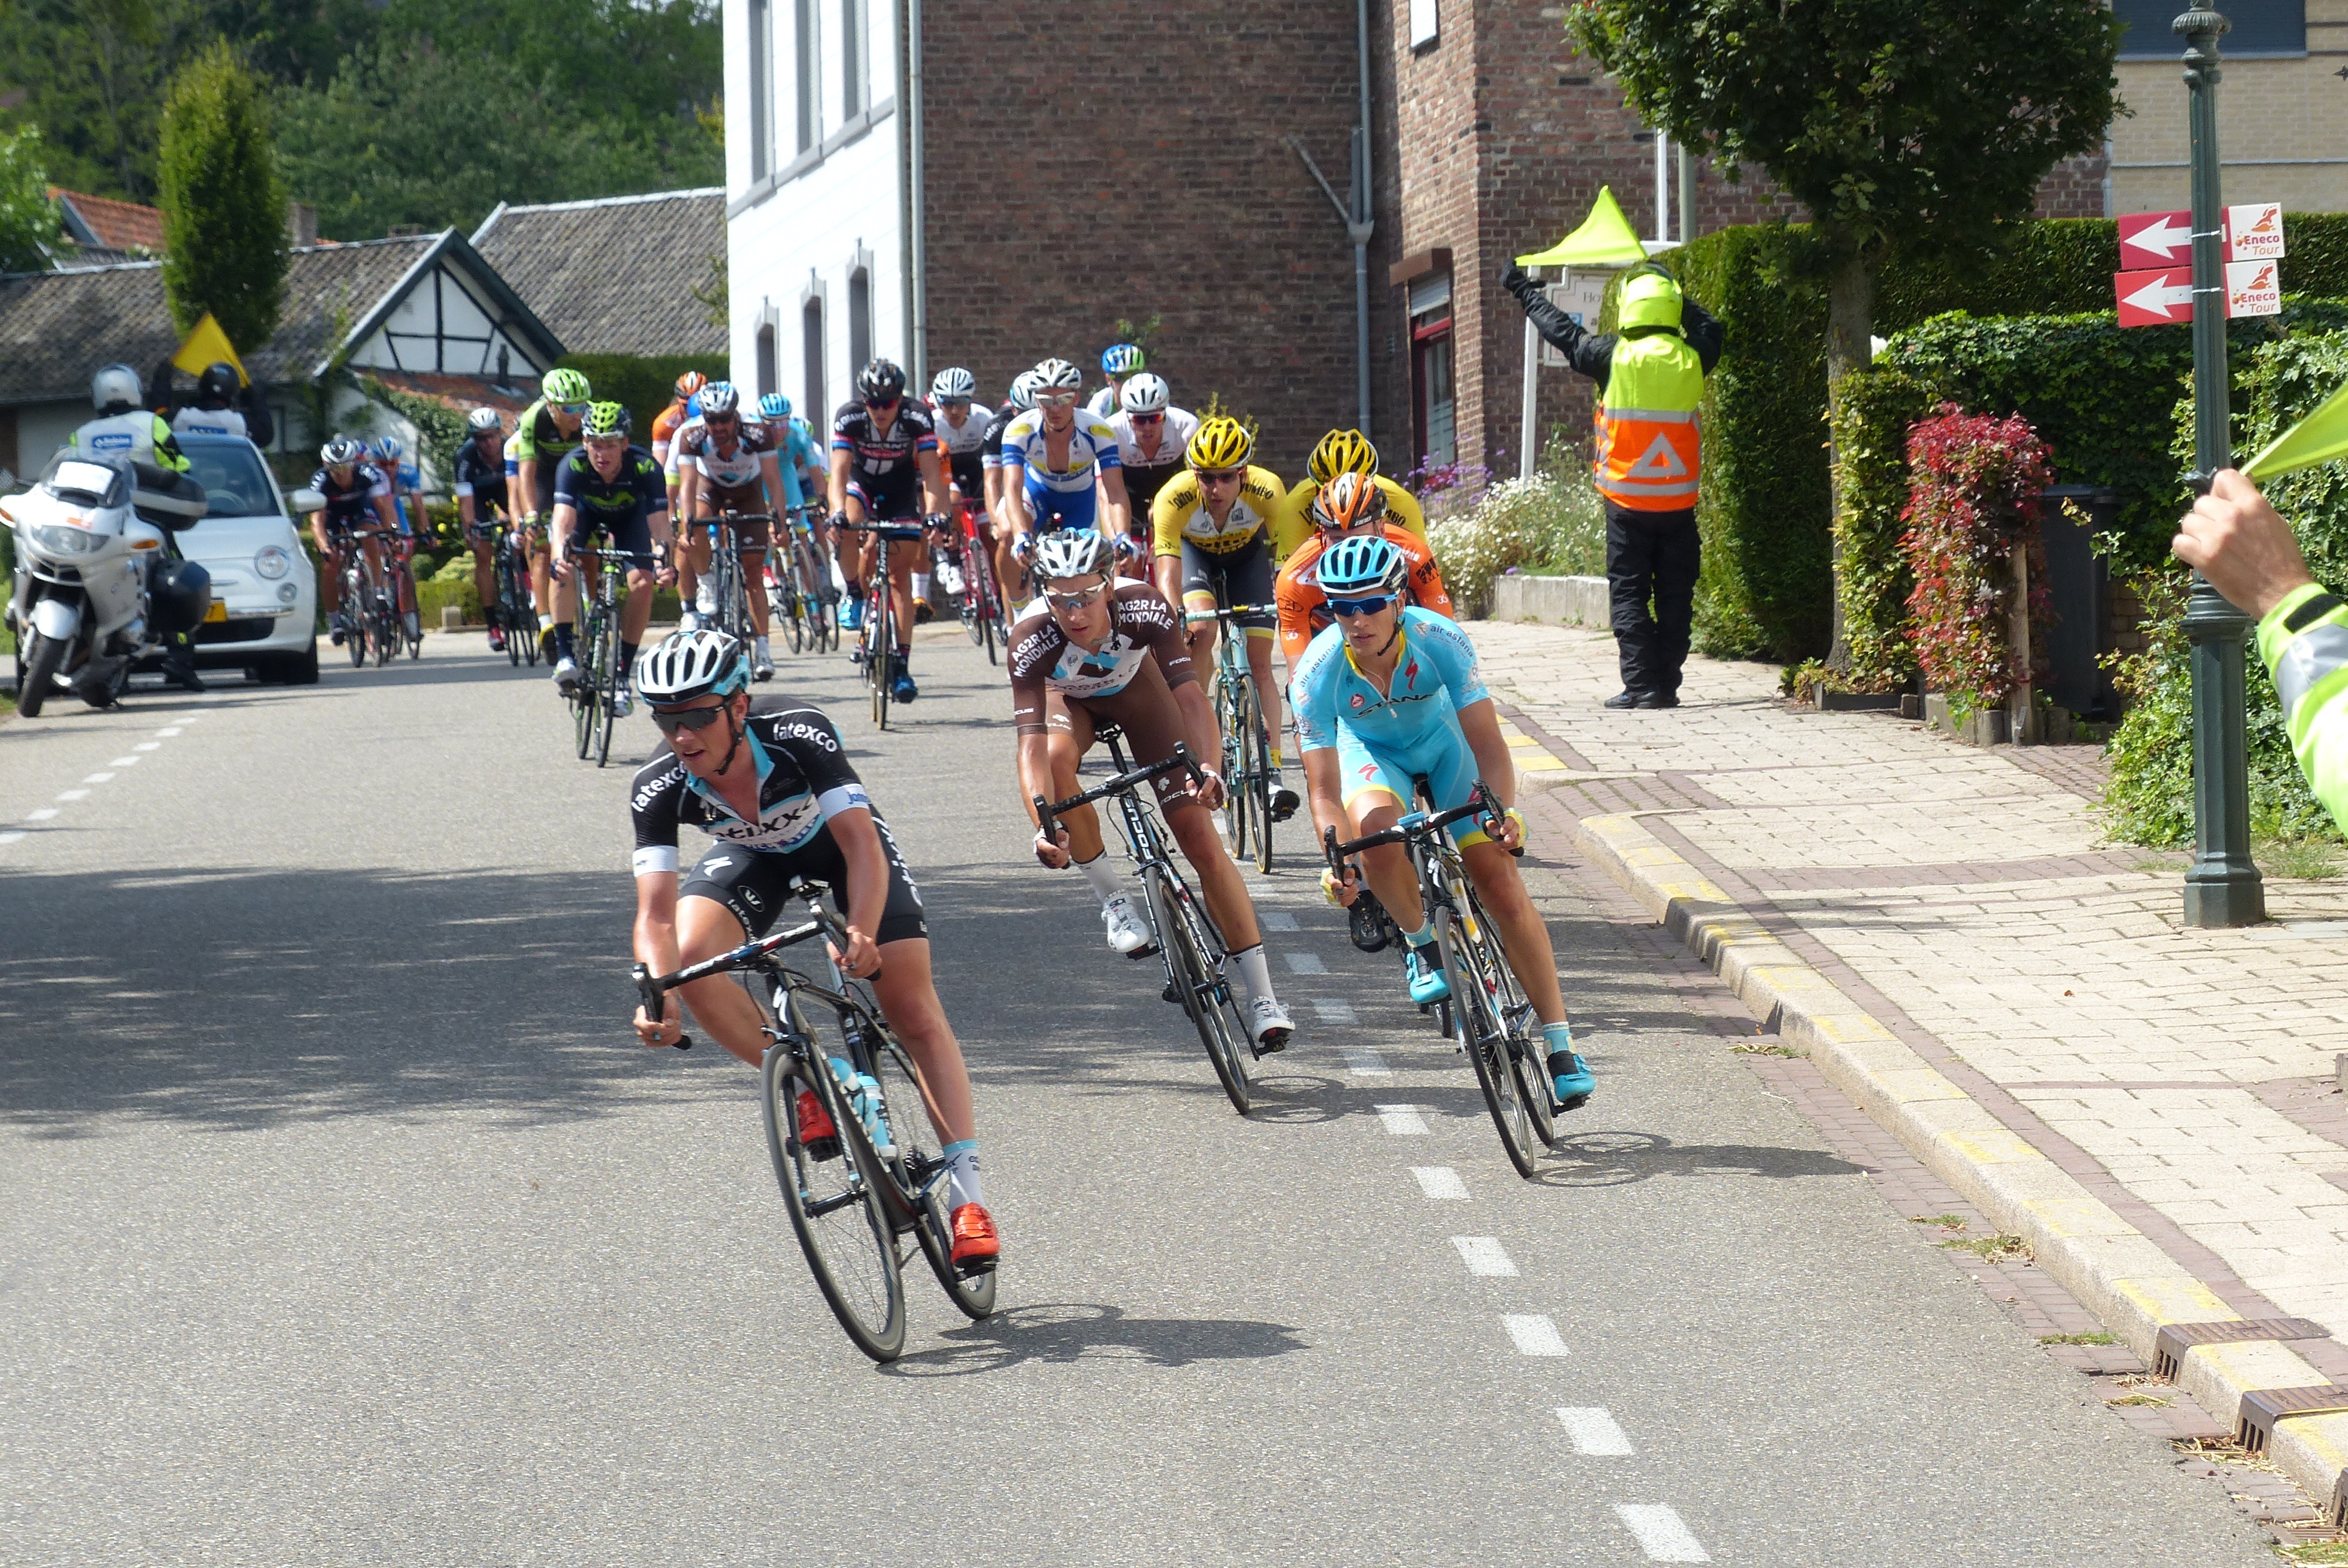
bicycle, recreation, vehicle, sports equipment, mountain bike, cycling, race, sports, triathlon, road cycling, outdoor recreation, cycle sport, bicycle racing, road bicycle, endurance sports, racing bicycle, road bicycle racing, duathlon, enecotour 2015, epics